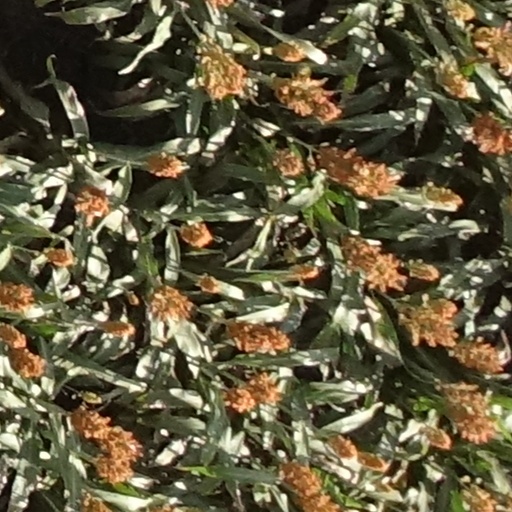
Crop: sorghum